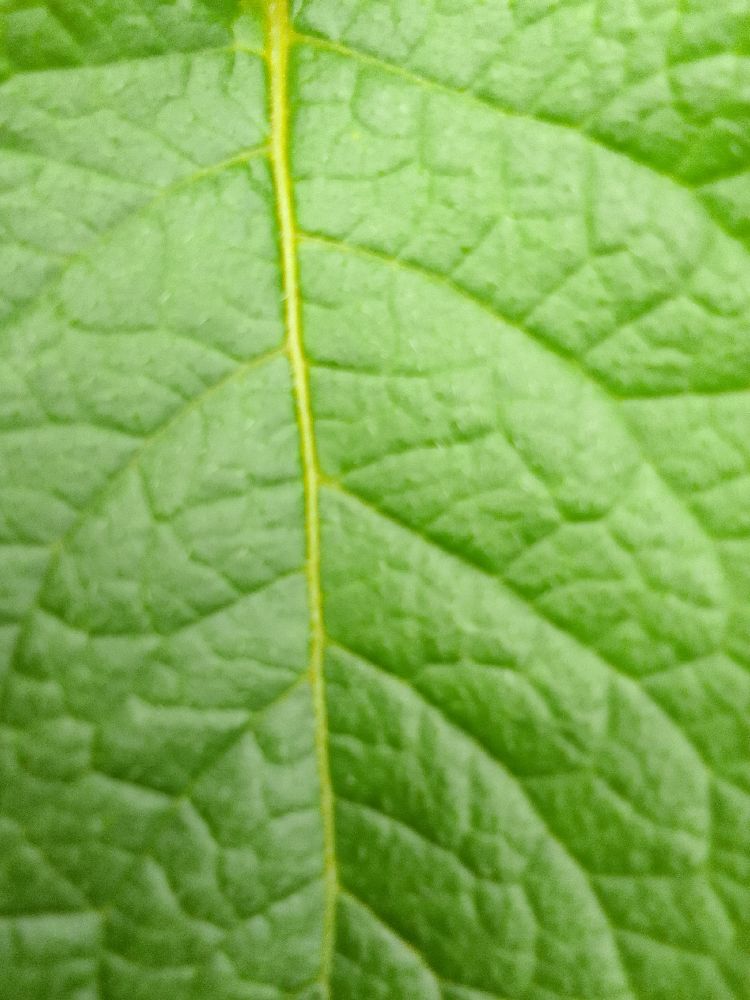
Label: Healthy